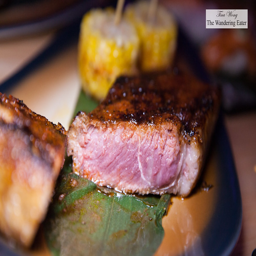
grilled steak with corn on the side